Three Loves Has Nancy

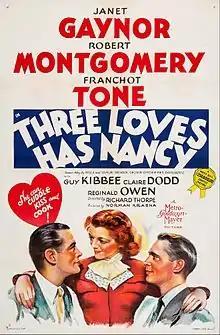
Theatrical release poster

Three Loves Has Nancy is a 1938 American romantic comedy film directed by Richard Thorpe and starring Janet Gaynor, Robert Montgomery and Franchot Tone. It is set in New York City.